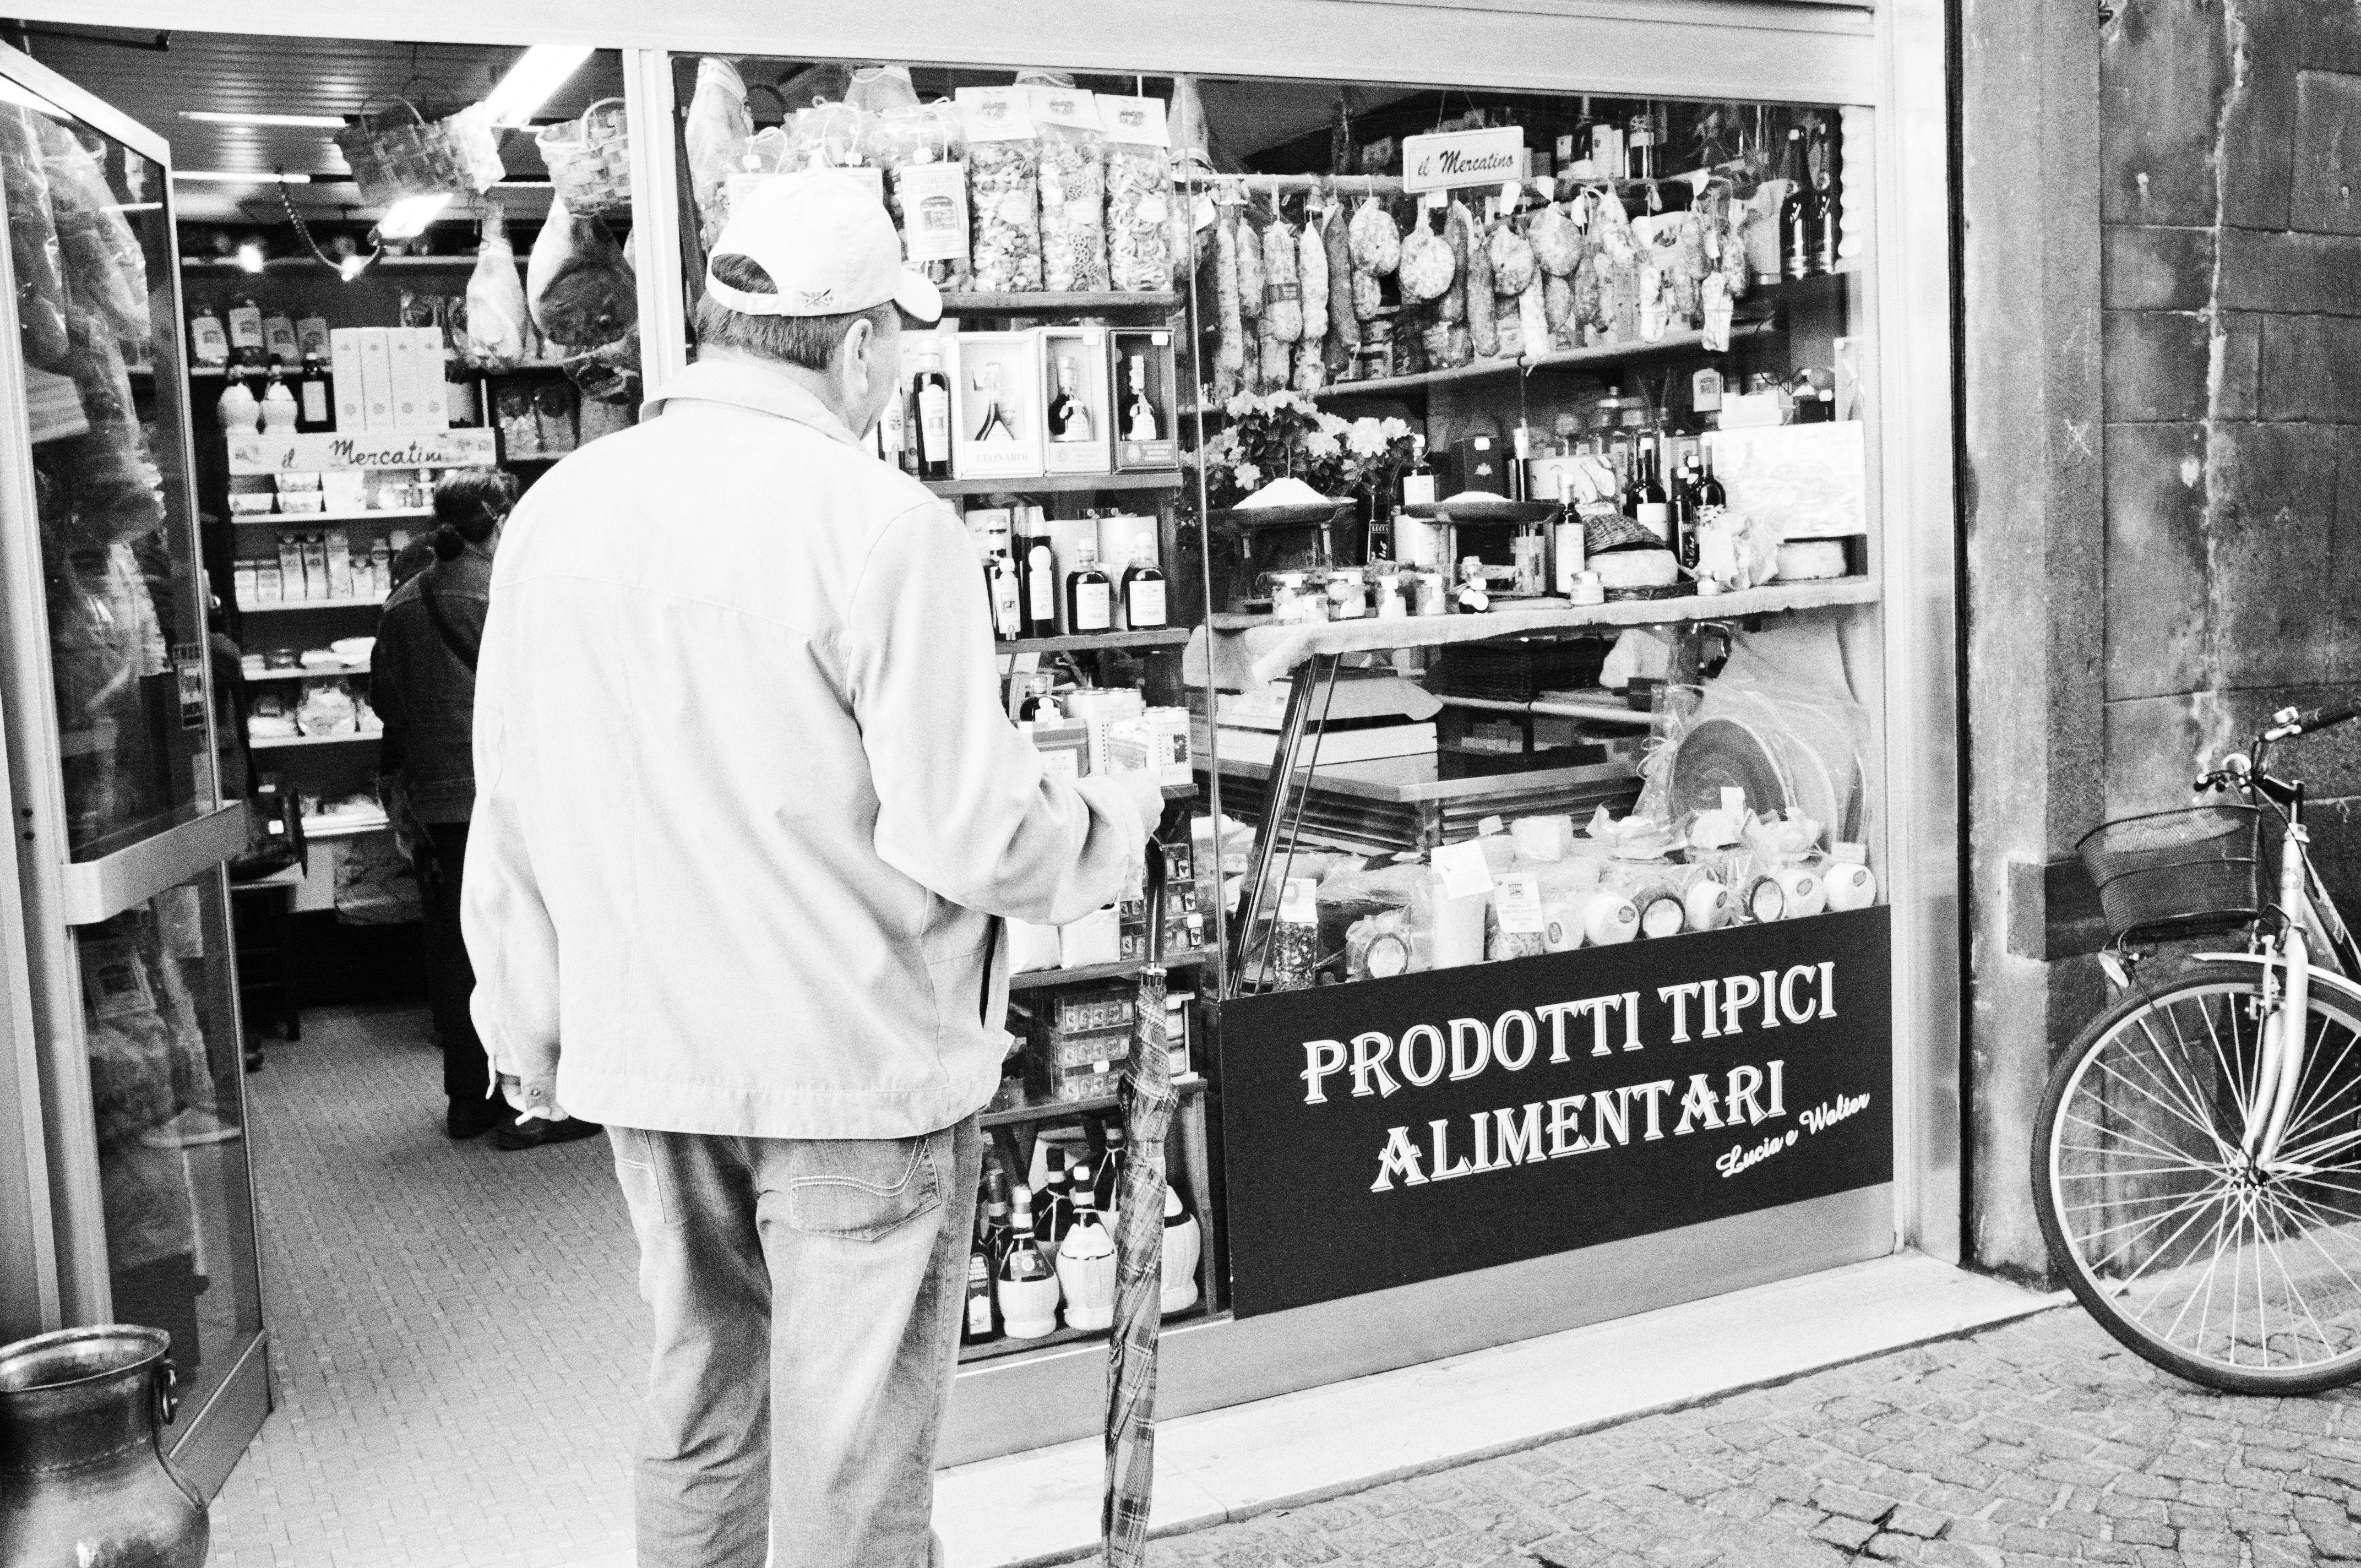
black and white, road, white, street, urban, italy, tuscany, monochrome, bw, blackandwhite, blackwhite, design, photograph, history, lucca, monochrome photography